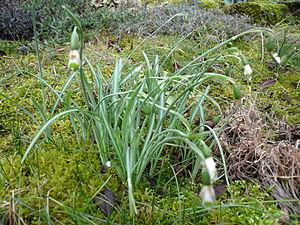
Galanthus est un genre de plantes herbacées vivaces à bulbe. Il appartient à la famille des Liliaceae selon la classification classique. La classification phylogénétique le place dans la famille des Amaryllidaceae.